Vasily Smyslov

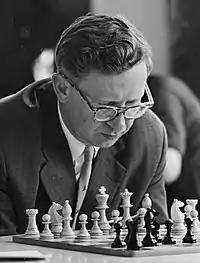
Smyslov at the Amsterdam Interzonal in 1964

Smyslov did not qualify for another World Championship, but continued to play in World Championship qualifying events. He was a Candidate in 1959, but finished fourth in the qualifying tournament held in Yugoslavia, which was won by the rising superstar Mikhail Tal. He missed out in 1962, but was back in 1964, following a first-place tie at the Amsterdam Interzonal, with 17/23. However, he lost his first-round match to Efim Geller.